Gympie Stock Exchange

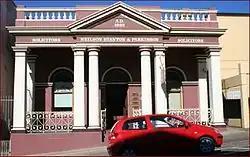
The former Gympie Stock Exchange, 2008

Gympie Stock Exchange is a heritage-listed former bank building and former stock exchange at 236 Mary Street, Gympie, Gympie Region, Queensland, Australia. It was designed by Francis Drummond Greville Stanley and built from 1881 to 1882. It is also the former Australian Joint Stock Bank and the Neilson, Stanton and Parkinson Building. It was added to the Queensland Heritage Register on 15 April 2011.